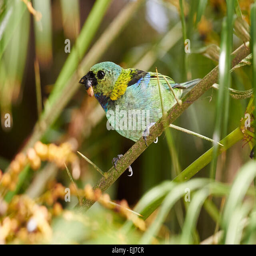
person perched on a branch